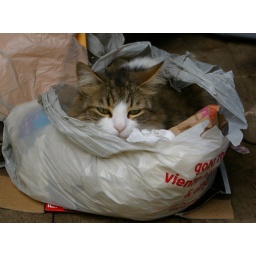
keb mo chllin in a bag of trash from my car. crazy cat